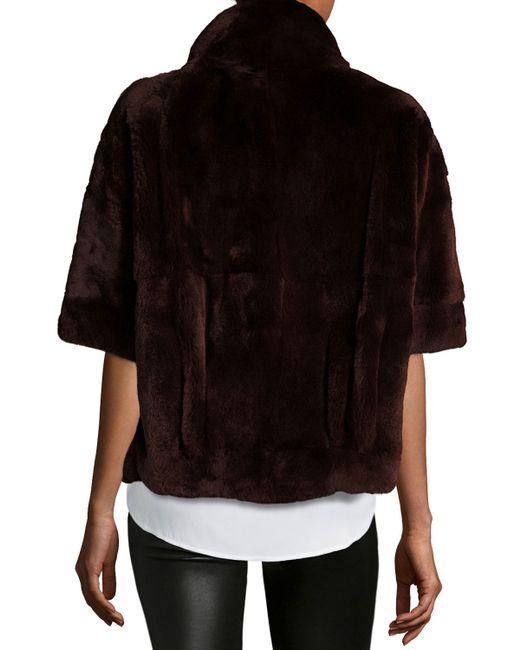
Brauner kurzer Nerzpelzmantel für Frauen